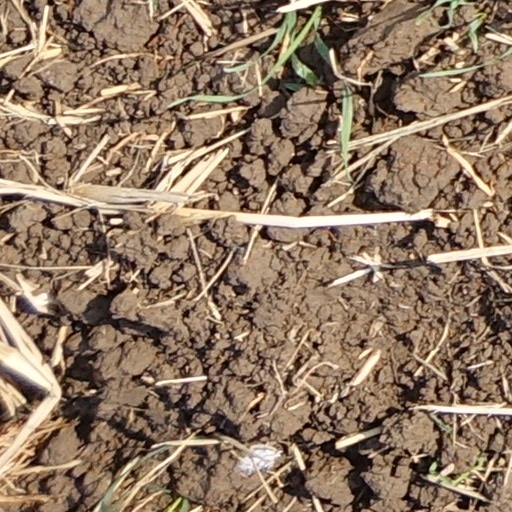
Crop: wheat